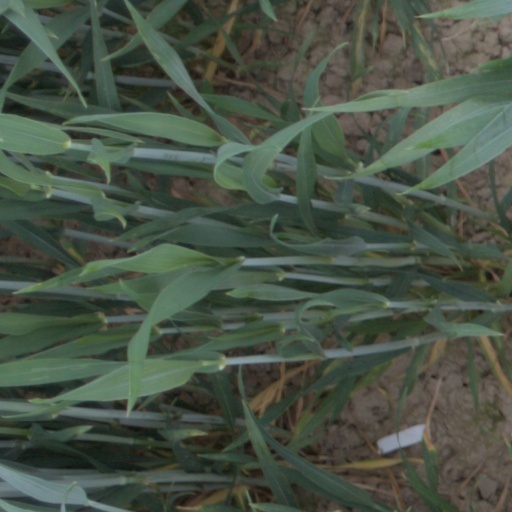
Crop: wheat